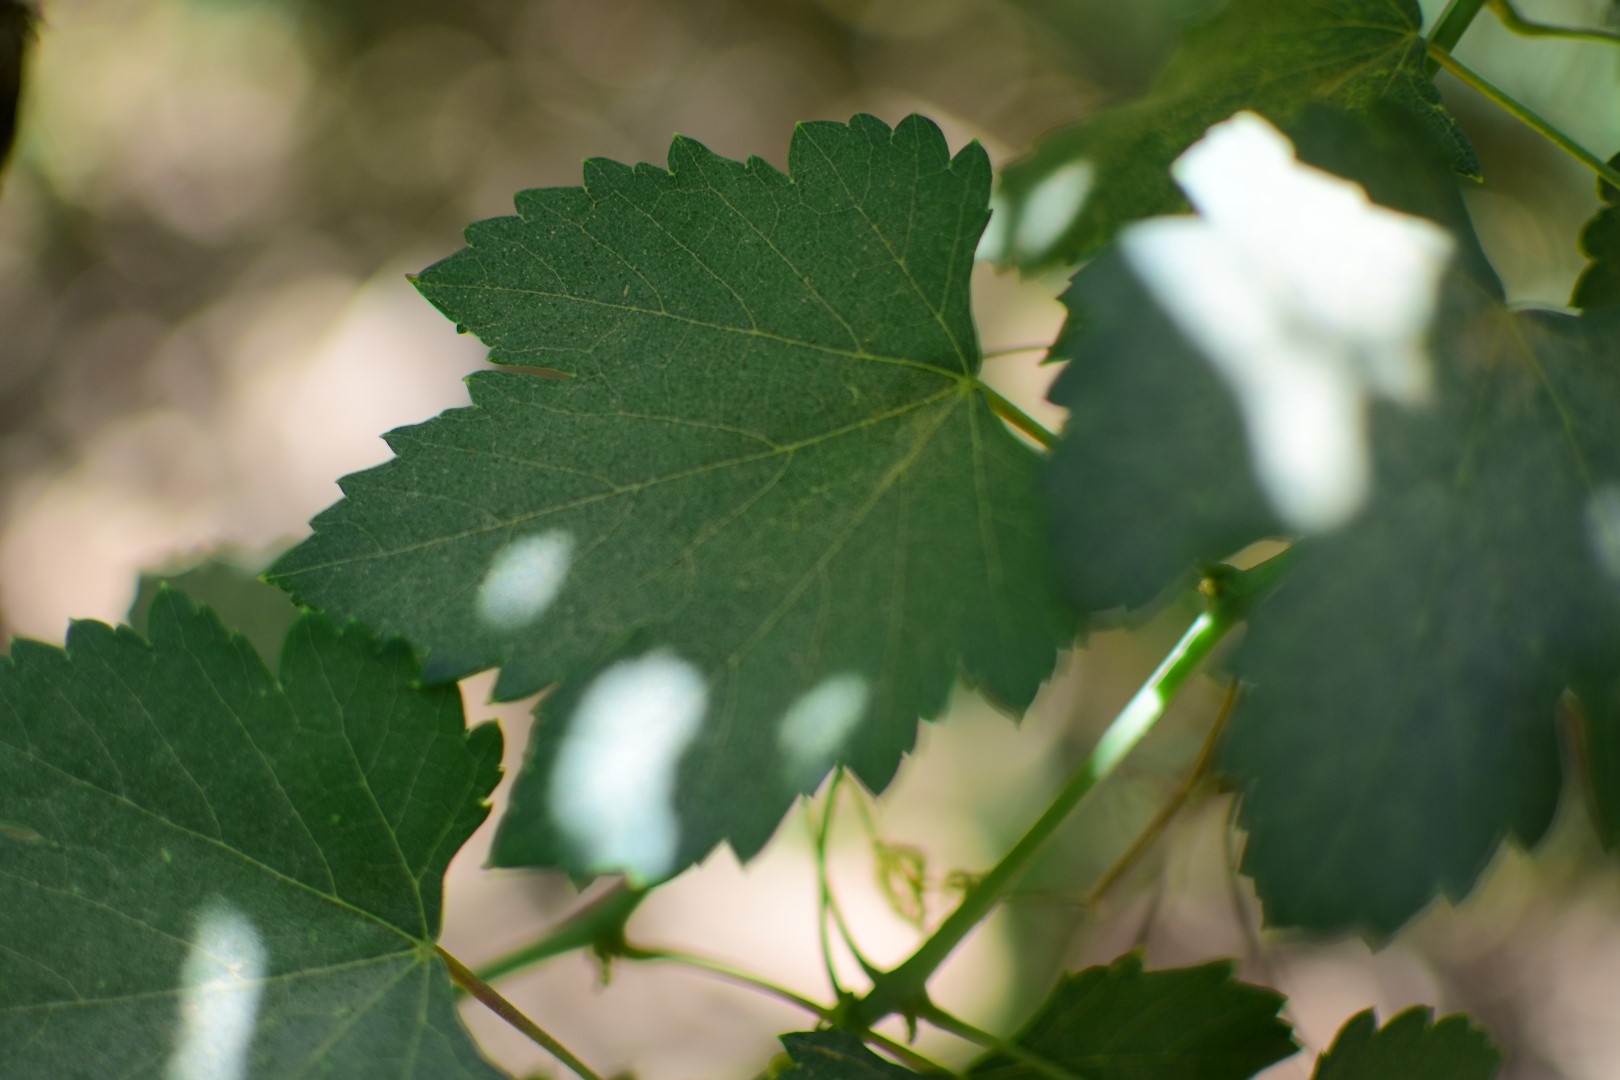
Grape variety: Frinsi